2011 Eastern Michigan Eagles football team

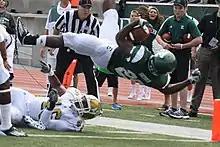

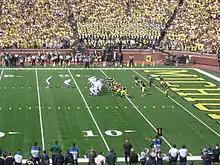
EMU drove inside the Michigan 10-yard line several times but was never able to reach the end zone.

EMU scored first and never trailed. The team was led by three touchdowns from walk-on running back Dominique White.